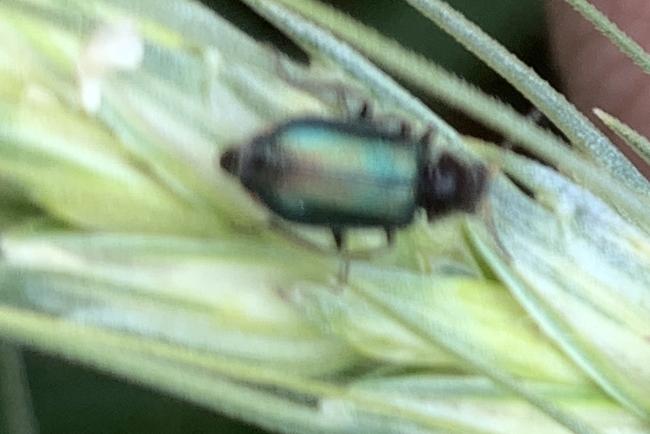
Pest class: predators